Portugal dos Pequenitos

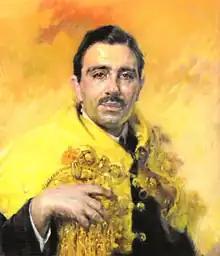
Portrait of Fernando Bissaya Barreto wearing academic regalia. A scholar and politician, he was the founder of "Portugal dos Pequenitos".

The construction of the park began in 1938, an initiative of , a professor at the Medical School of the University of Coimbra and politician, following a project developed by architect Cassiano Branco. The first phase of the project occurred between 1938 and 1940, which involved the recreation of group of structures identified as typical homes, chapels, mills and pillories located of the Trás-os-Montes and Minho region. The second phase began in the middle of the century, in an area that illustrated many of the country's monuments and heritage sites. At the end of the 1950s, the third phase was concluded. This section included pavilions dedicated to reconstitute artefacts and symbolic structures associated with the overseas provinces at the time. In addition to buildings and motifs that included representations from Portuguese Africa, Brazil, Portuguese Macau, Portuguese India and Portuguese East Timor, the area was circled by native flora, as well as buildings for the Azores and Madeira.